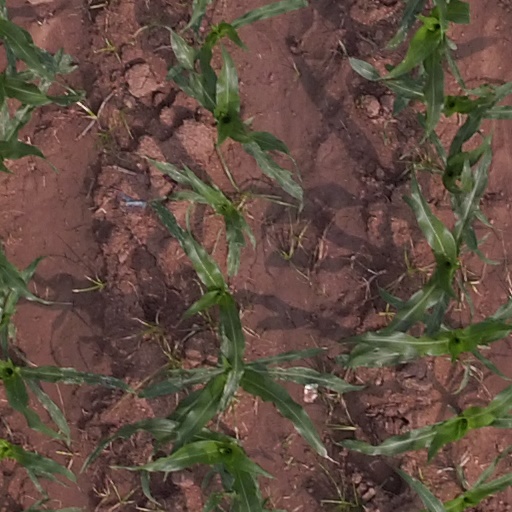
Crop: maize; corn